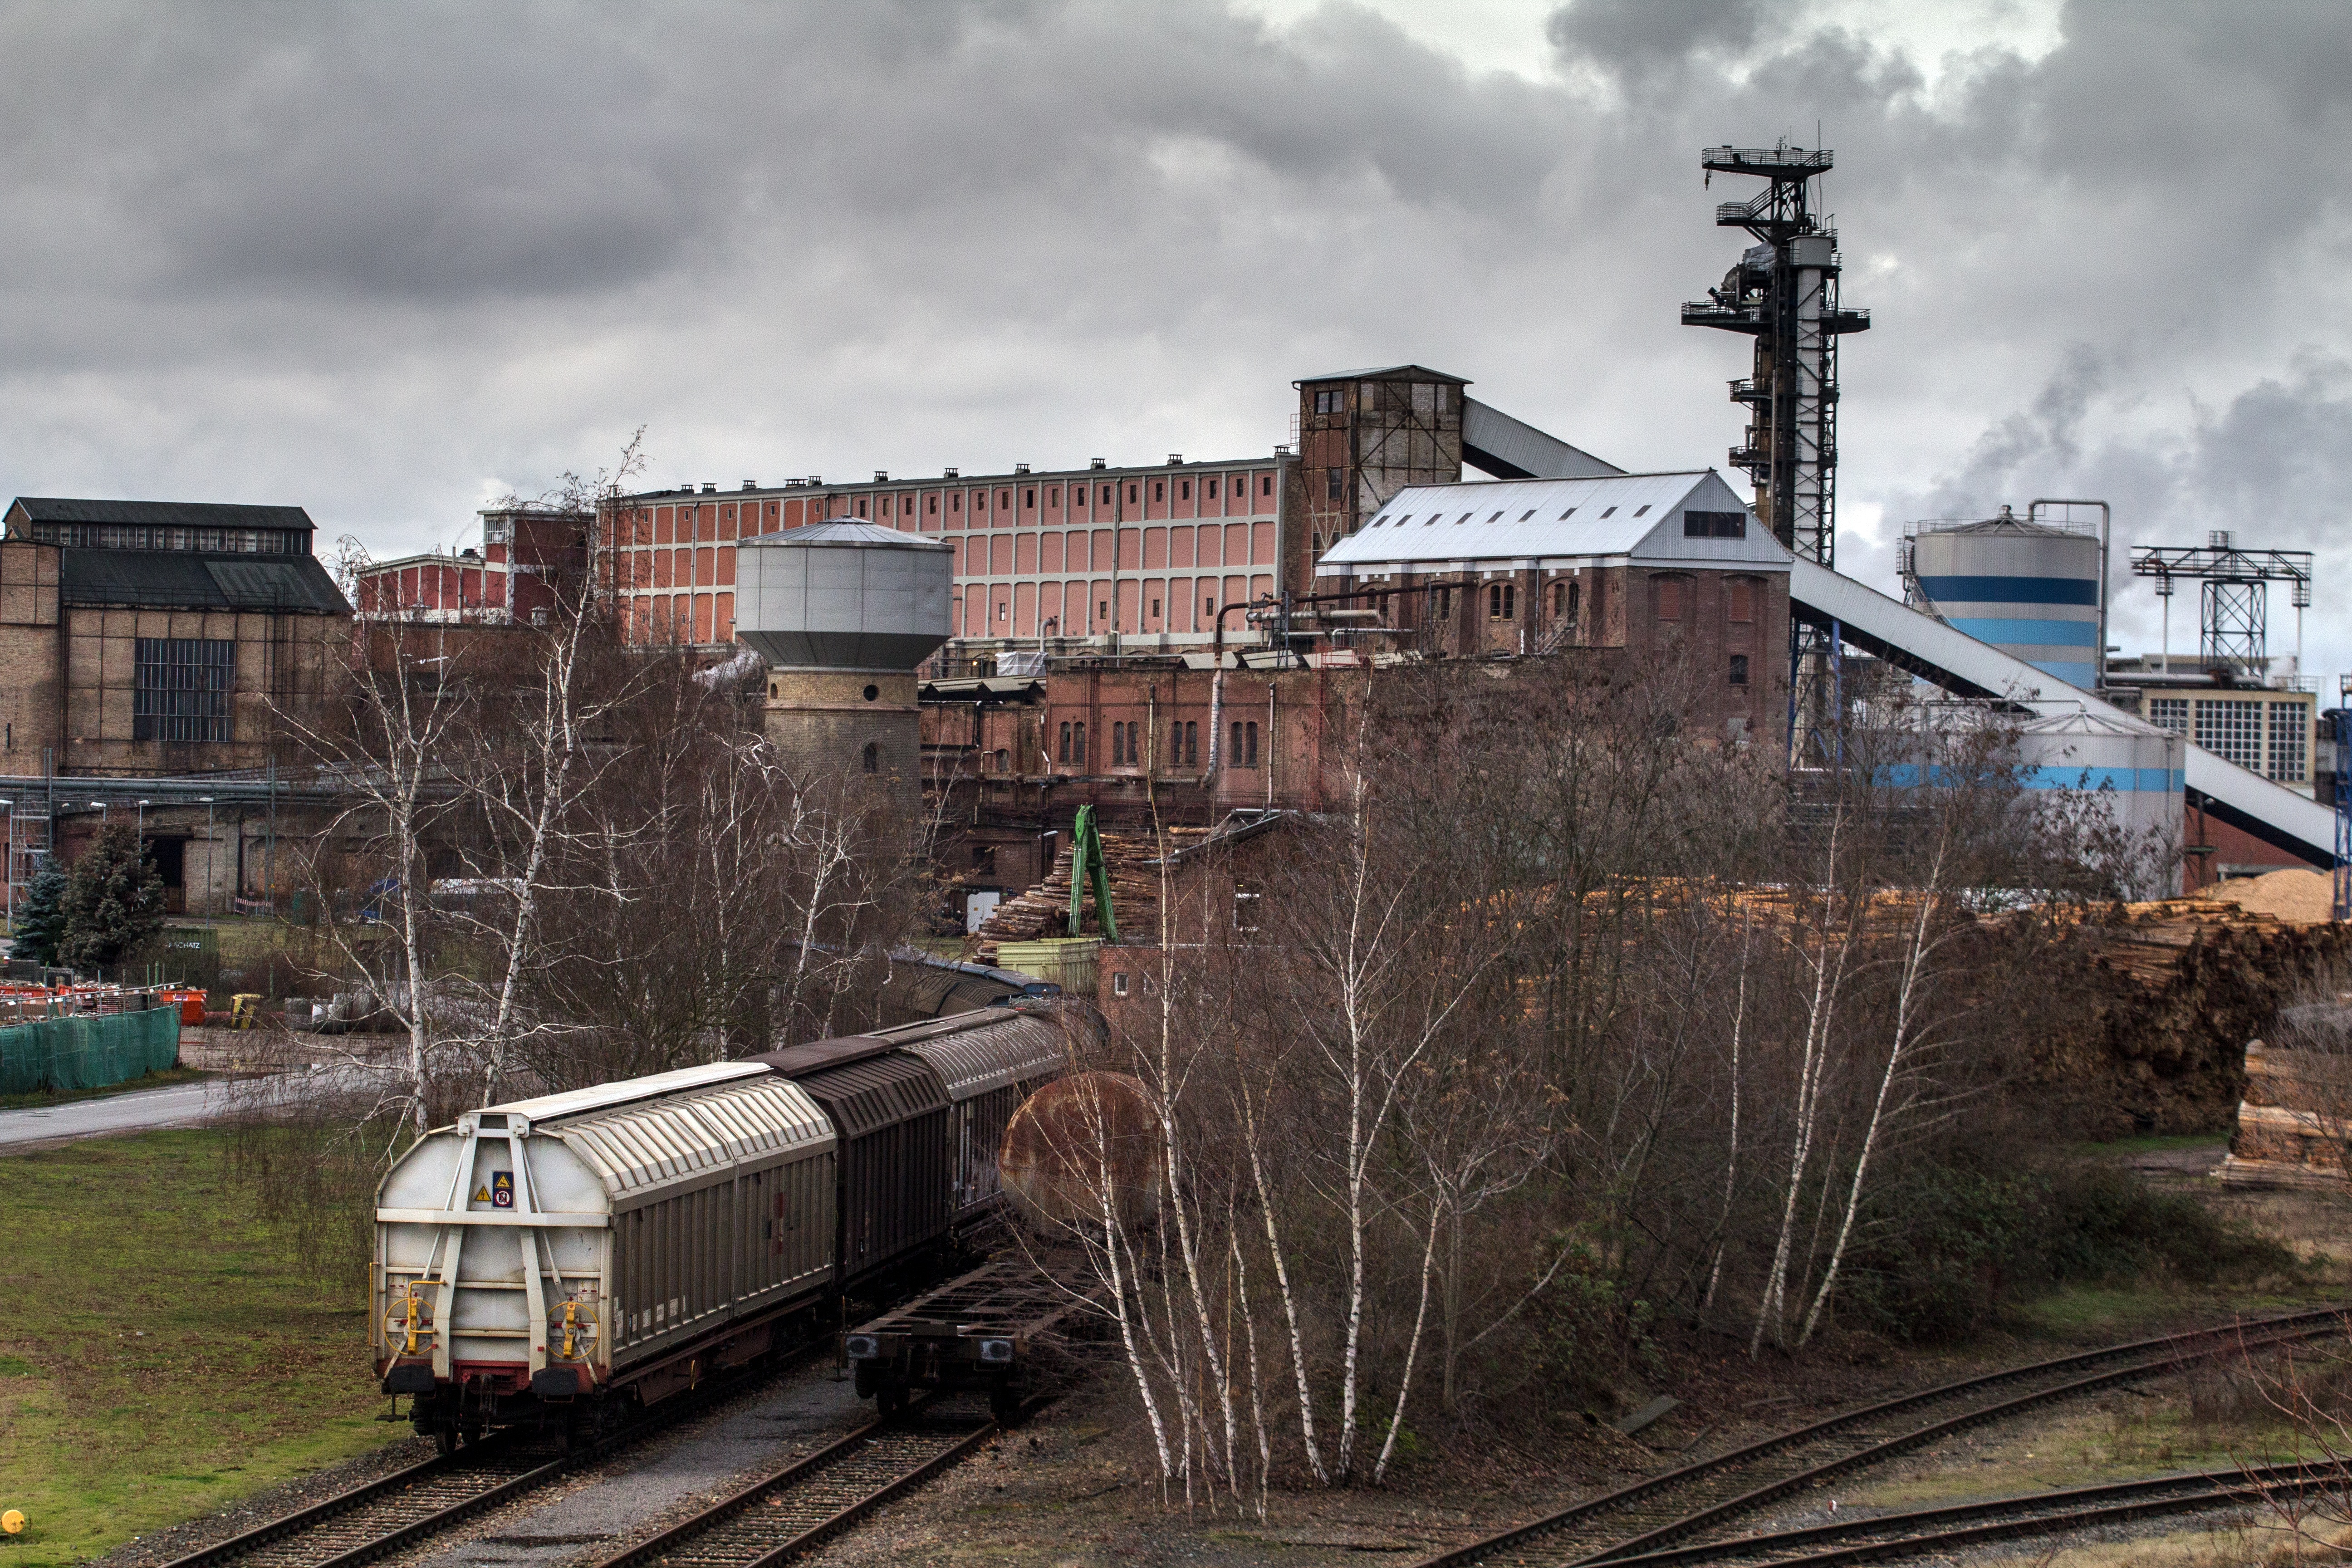
landscape, sky, track, train, smoke, transport, vehicle, train station, factory, industry, electricity, public transport, locomotive, rail transport, railway tracks, industrial landscape, urban area, rolling stock, railroad car